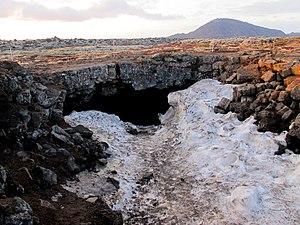
Le pseudokarst est une forme de karstification dans des roches non carbonatées qui résulte de processus et phénomènes similaires à ceux du karst affectant les calcaires.